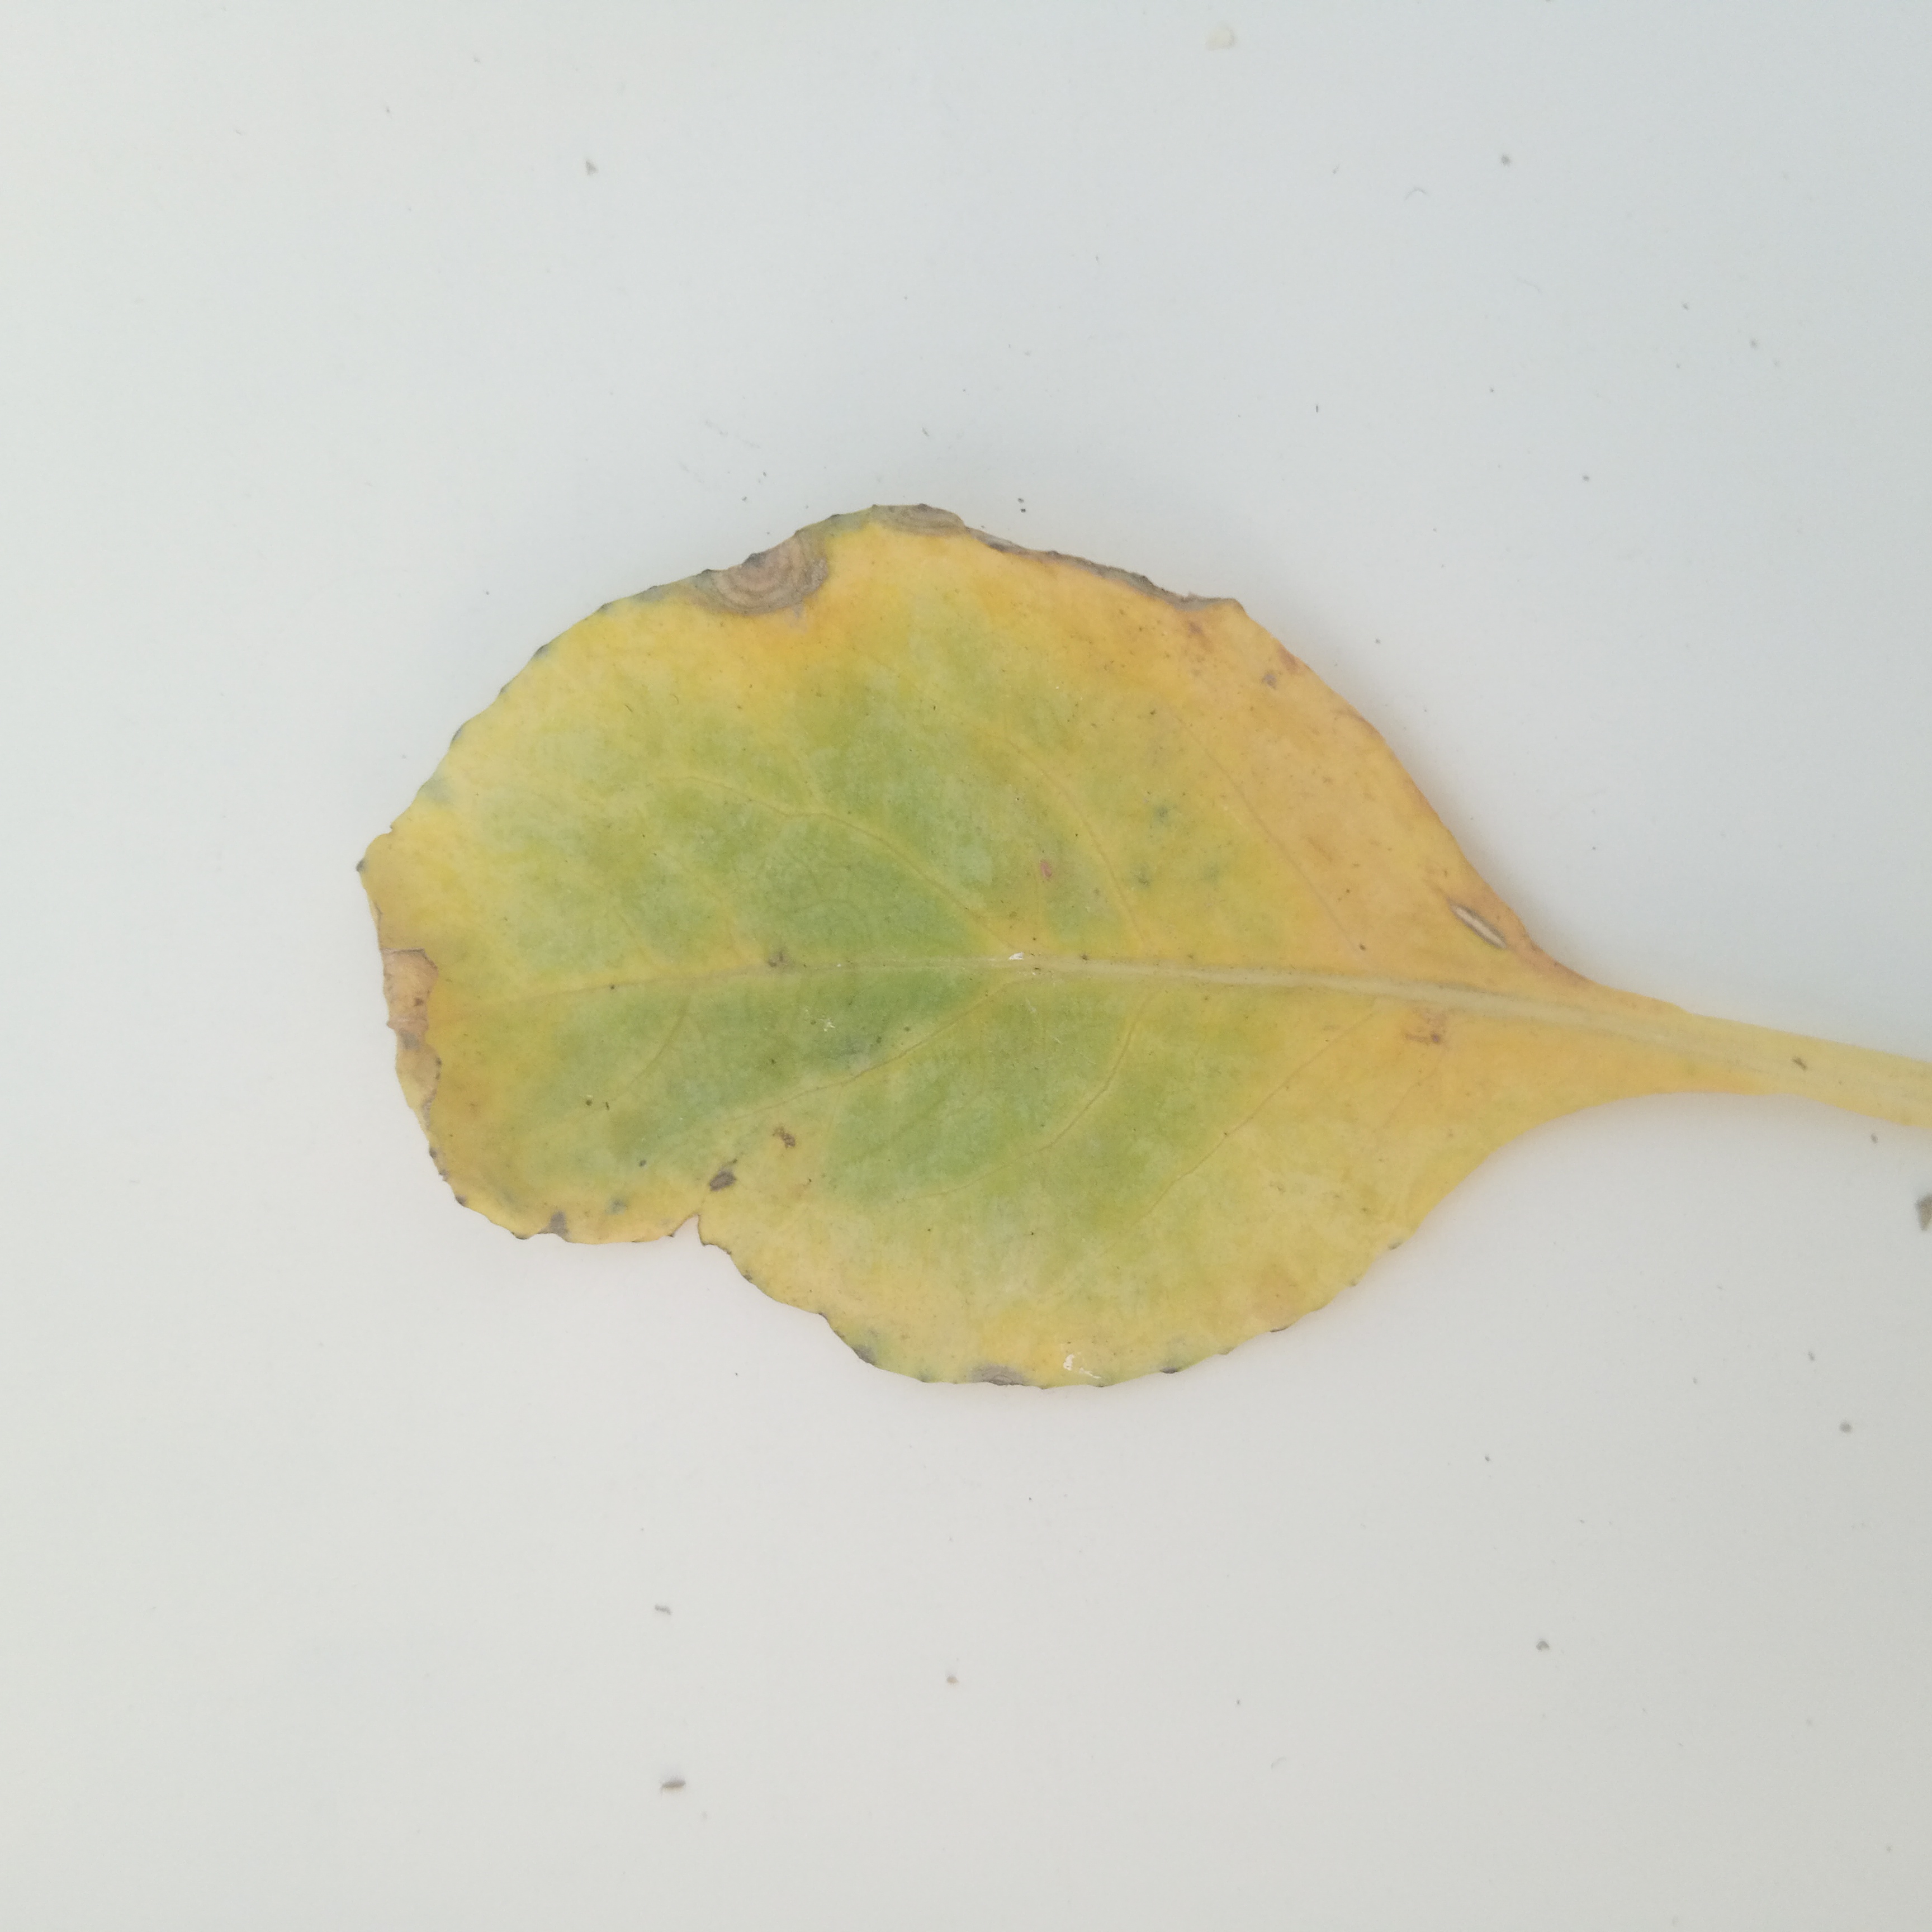
Label: Black Rot